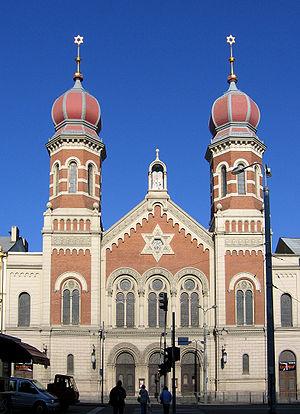
Voici la liste des synagogues, en Tchéquie.
La Grande Synagogue de Pilsen en République tchèque, est par sa taille la seconde synagogue d'Europe.
Jakob Gartner, né le 6 octobre 1861 à Prerau, décédé le 15 avril 1921 à Vienne, est un architecte autrichien, spécialisé dans la construction de synagogues.